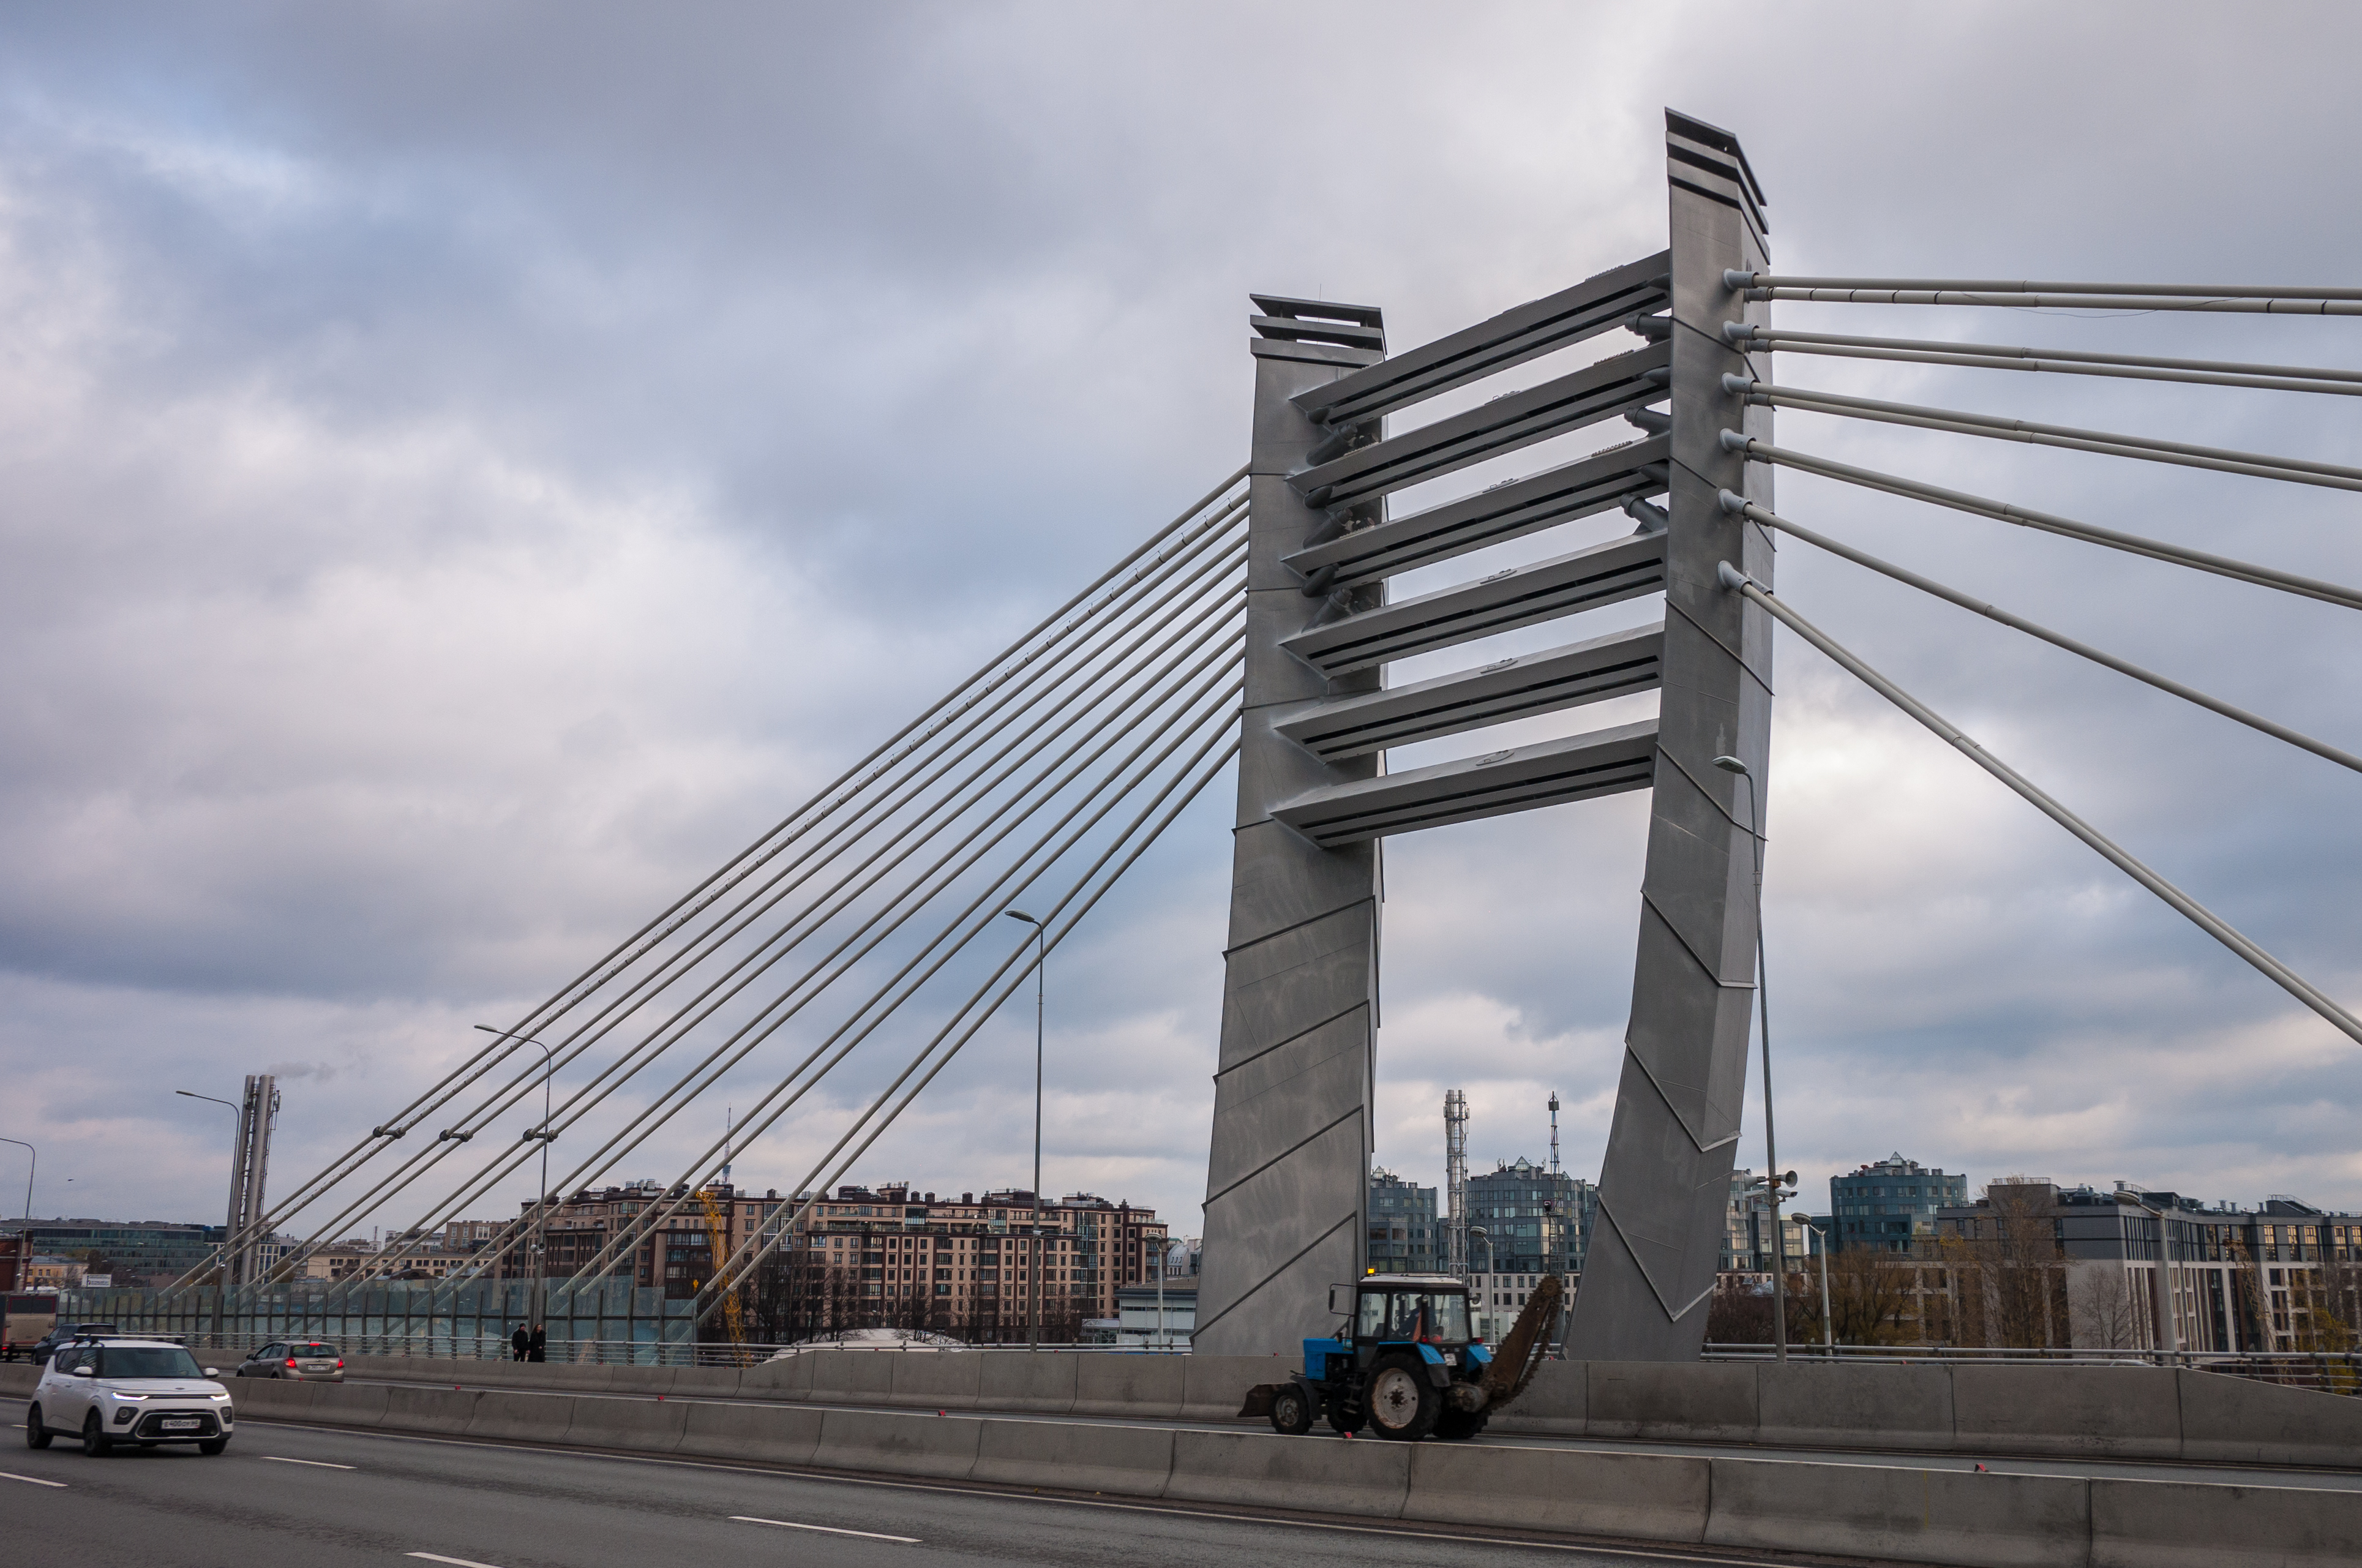
images